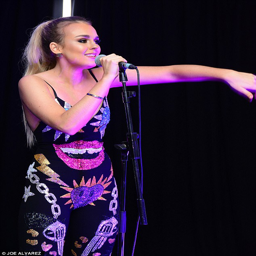
singing : native was in her element when she gave an energetic performance as she performed songs from her new album